Koiranen Kemppi Motorsport

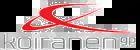
Former logo of Koiranen GP

The team was founded in 1997 by brothers Marko and Jari Koiranen. They joined the Finnish Formula 4 championship the same year, and also competed in Nordic and Finnish Formula Three championships until 2005.